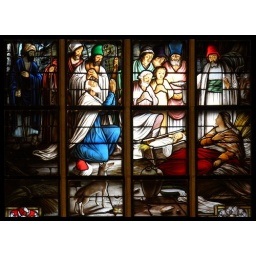
Stained glass window , Grote Kerk - The Hague. Made by Jan Schouten. Design : H. Veldhuis.